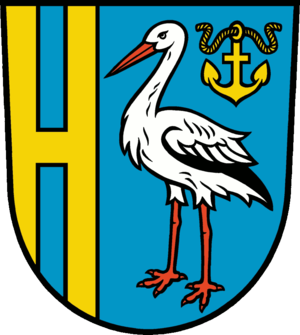
Havelaue est une commune allemande de l'arrondissement du Pays de la Havel, Land de Brandebourg.